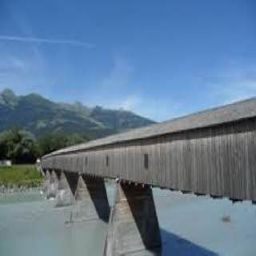
Old Rhine Bridge